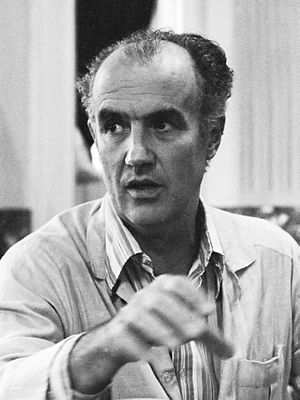
Fernando Pereira
Fernando Pereira var en hollandsk fotograf af portugisisk herkomst, der druknede da franske agenter den 10. juli 1985 bombede Greenpeaceskibet Rainbow Warrior i Auckland havn, New Zealand i et forsøg på at stoppe Greenpeace's aktioner mod de franske atomprøvesprænginger ved Muoroaøerne i Fransk Polynesien.